Saint-Amé

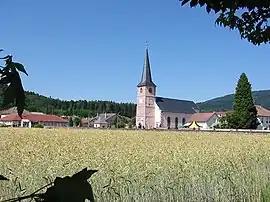
A general view of Saint-Amé

Saint-Amé is a commune in the Vosges department in Grand Est in northeastern France.